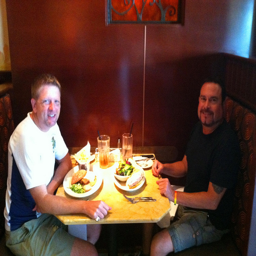
Two men having dinner at a nice restaurant.
Two men sitting down at a both eating .
two males sitting at a table with food and drinks
Two men sitting at table with food on plates in front of them.
A couple of men sitting at a table with plates of food.